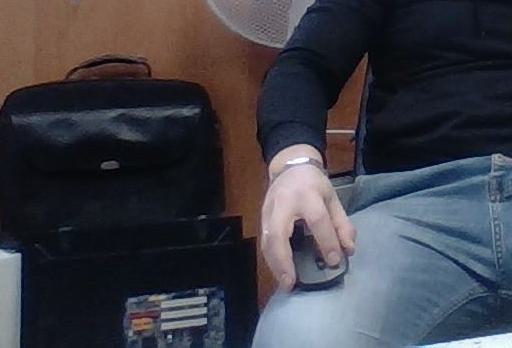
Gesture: no_gesture